Palo Alto Stock Farm Horse Barn

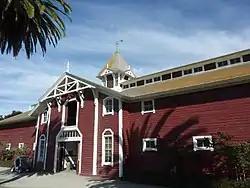
Eadweard Muybridge and the development of motion pictures

Palo Alto Stock Farm Horse Barn, also known as Stanford Red Barn or Stanford Stables, is located at present-day address 621 Fremont Road in Stanford, California. This barn was established c.1878-1880 and is an example of Victorian-era Stick-Eastlake style architecture, though the architect is unknown. Palo Alto Stock Farm Horse Barn has been listed on the National Register of Historic Places since 1985. There are only two original buildings left from the Palo Alto Stock Farm: the red barn and the brick stable.